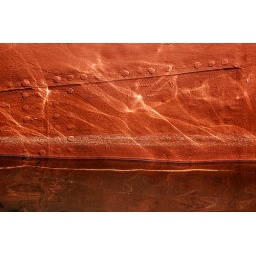
hull of a steam ship in the lake lucerne, lucerne, switzerland